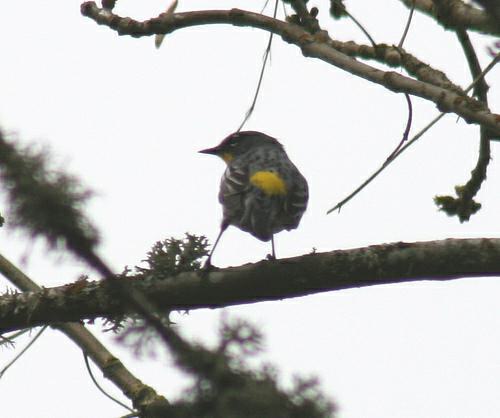
A photo of a myrtle warbler